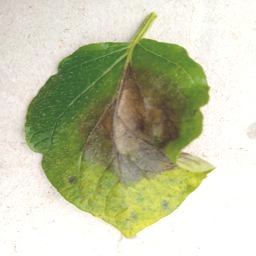
Etiqueta: Late Blight